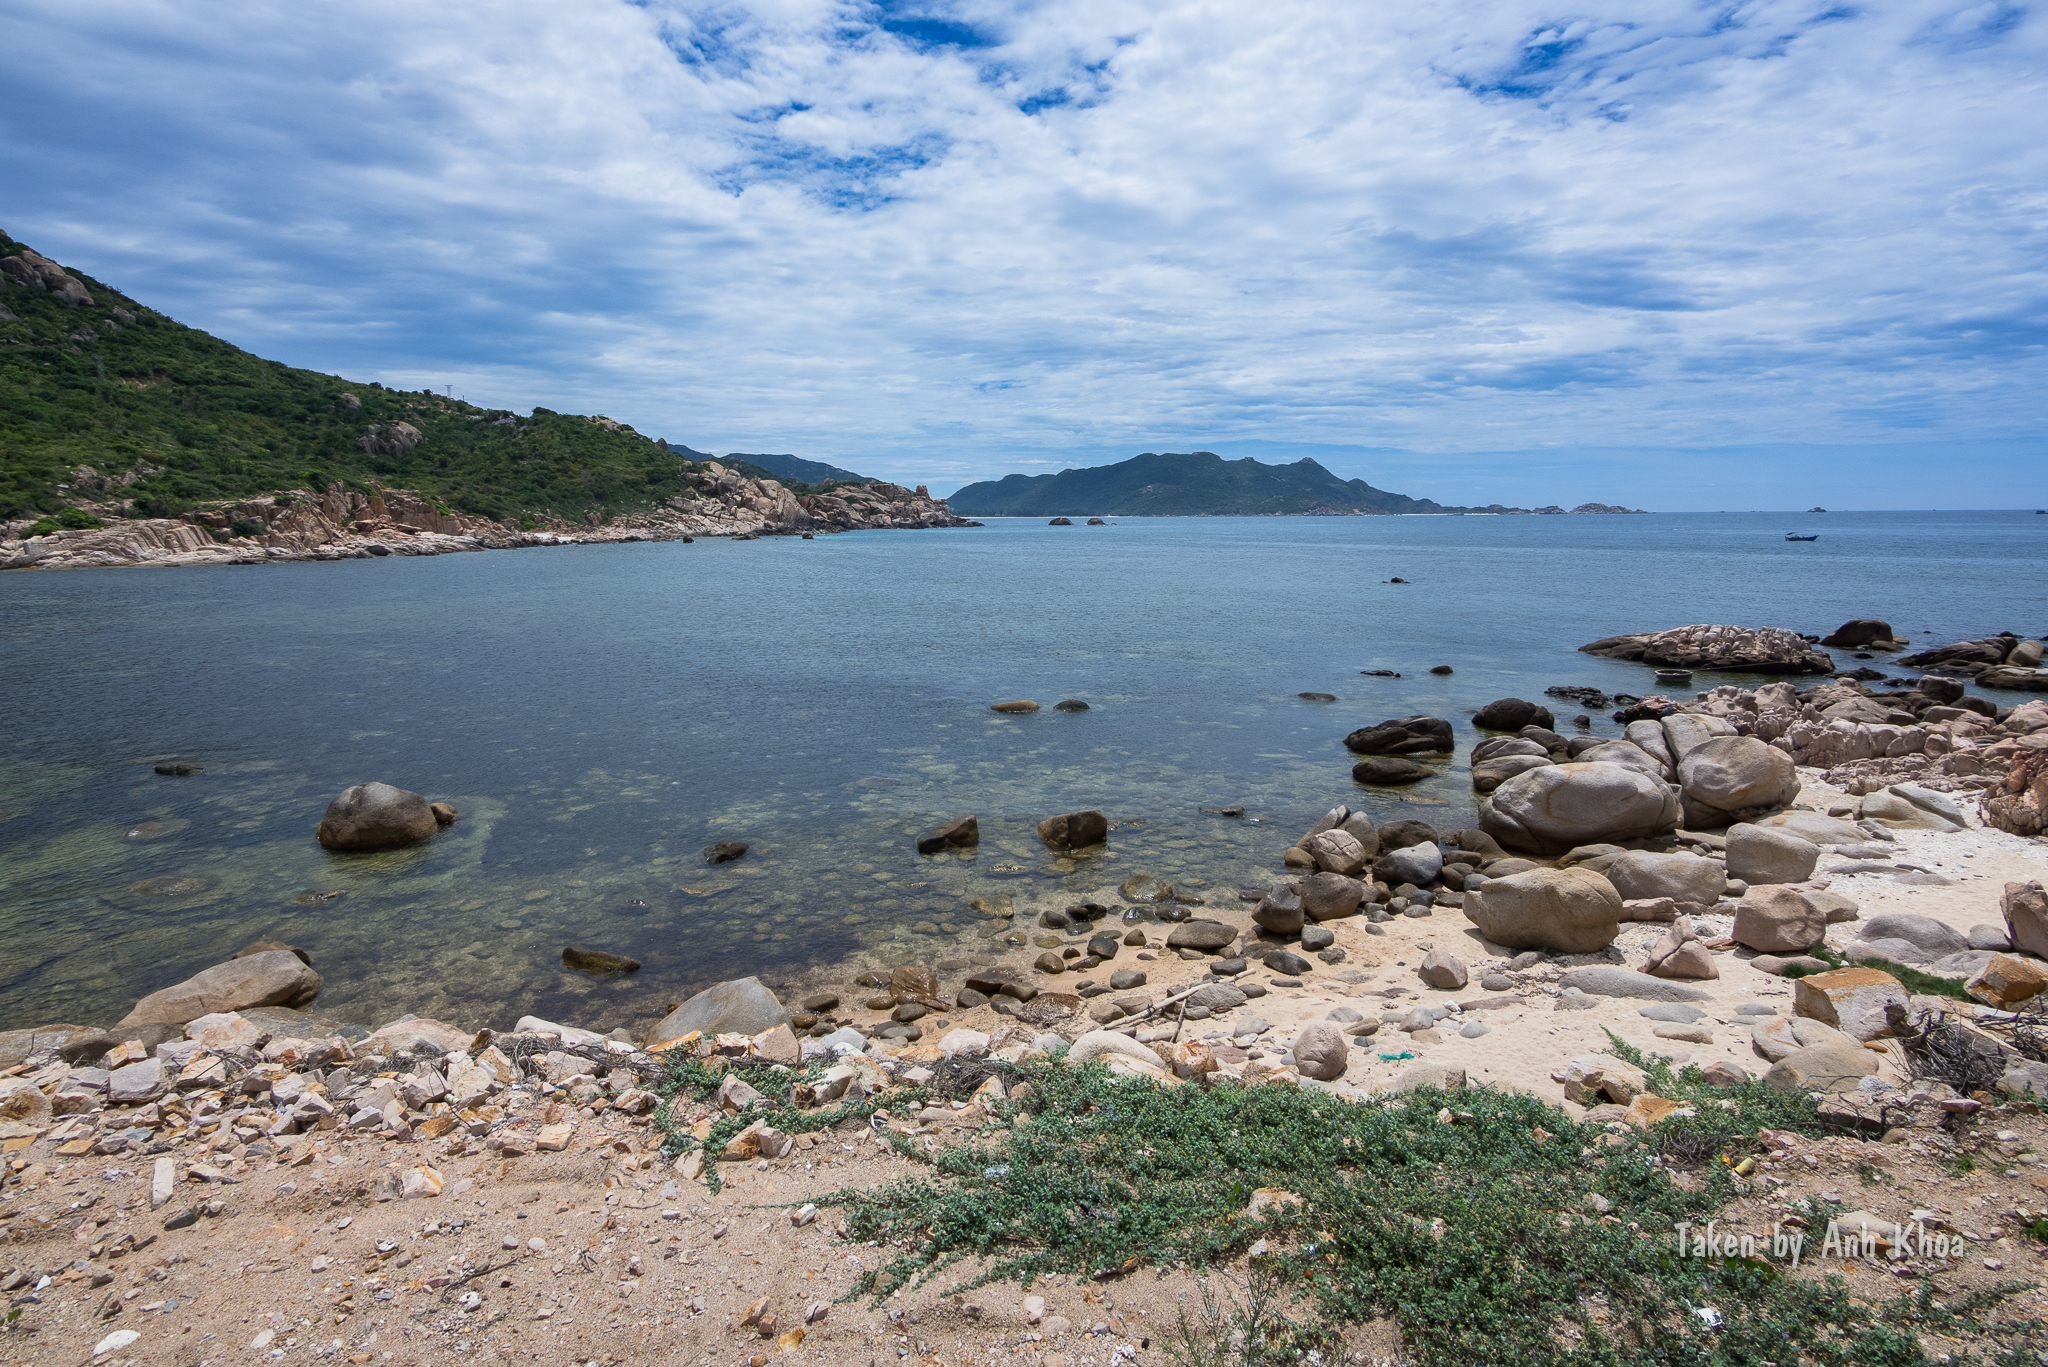
user: text: Trong hình có bao nhiêu chiếc thuyền có thể nhìn thấy rõ?
assistant: text: Có thể nhìn thấy một chiếc thuyền nhỏ ở phía xa bên phải ảnh, nổi bật trên mặt nước xanh.

user: text: Cảnh quan chính được thể hiện trong bức ảnh này là gì?
assistant: text: Cảnh quan chính là bãi biển có bờ đá tự nhiên, nước biển trong xanh và núi đồi bao quanh – đặc trưng của đảo Bình Ba, một hòn đảo hoang sơ nằm ở vịnh Cam Ranh, tỉnh Khánh Hòa.

user: text: Một hoạt động giải trí phổ biến nào thường diễn ra ở một địa điểm có cảnh quan như trong ảnh?
assistant: text: Các hoạt động phổ biến gồm: Tắm biển và lặn ngắm san hô, Chèo thuyền kayak hoặc mô tô nước, cắm trại, ngắm hoàng hôn và chụp ảnh check-in trên bờ đá. Bình Ba còn nổi tiếng với hoạt động du lịch biển và thưởng thức hải sản tươi sống, đặc biệt là tôm hùm Bình Ba.

user: text: Mô tả mối quan hệ không gian giữa bờ biển có đá, mặt nước biển và dãy núi ở phía xa trong ảnh.
assistant: text: Bờ biển ở tiền cảnh có nhiều tảng đá lớn nhỏ xen kẽ, tạo cảm giác hoang sơ và tự nhiên. Phía ngoài là mặt nước biển phẳng lặng, trong vắt, phản chiếu màu trời xanh. Xa hơn nữa là dãy núi uốn cong bao quanh vịnh, như vòng tay ôm lấy vùng nước yên bình. → Tất cả hòa quyện tạo nên bức tranh sơn thủy biển đảo tuyệt đẹp, thể hiện sự giao hòa giữa đất – nước – trời của đảo Bình Ba.